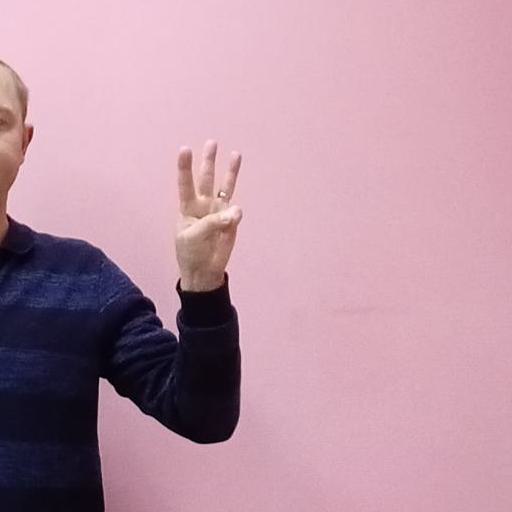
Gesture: three